Shikinosato Station

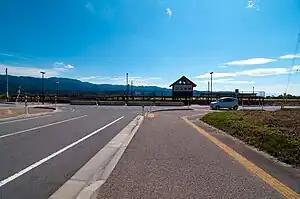
Shikinosato Station (Oct. 2010)

is a railway station in Shirataka, Yamagata, Japan, operated by the Yamagata Railway.